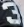
Number: 3